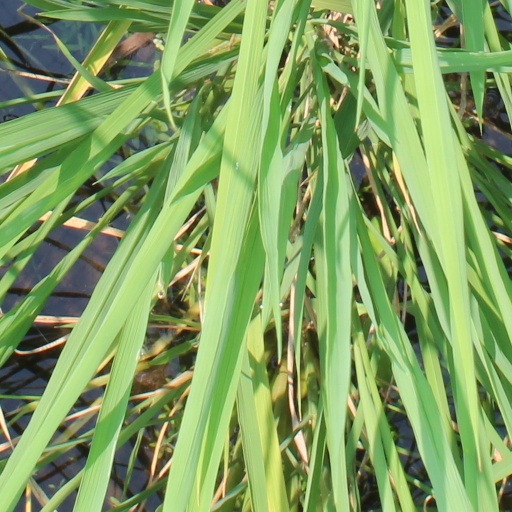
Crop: rice